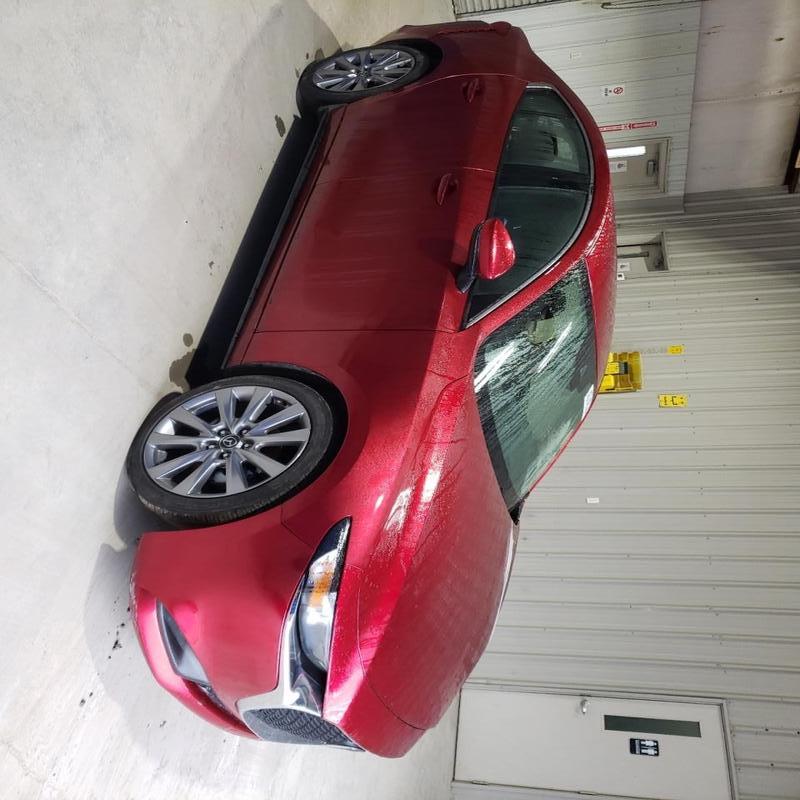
Aucun dommage détecté.
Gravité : aucun